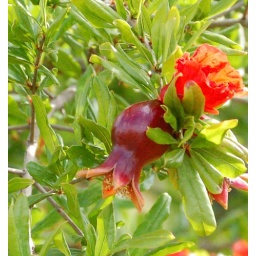
One of many fruits on a Pomegranate tree in Loomis CA